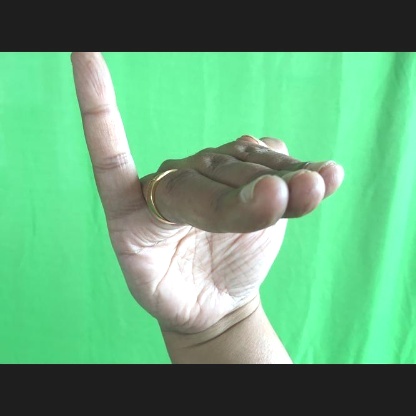
Mudra: Hamsapaksha